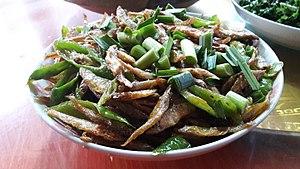
Plat de poisson et légumes cuisiné par des amis de la minorité Tujia dans un petit hameau à Guzhang xian, dans la province du Hunan.
Les Tuijas, sont le 8ᵉ plus important groupe ethnique de Chine avec une population de plus de 8 millions de personnes. Leur langue est le tujia.